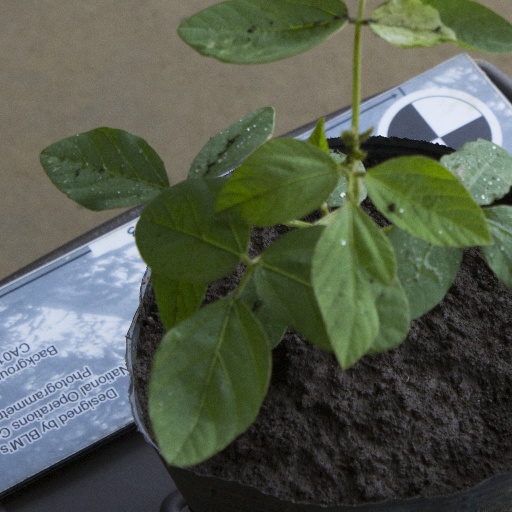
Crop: soybean